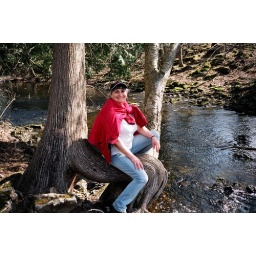
Maria sitting on a twisted tree trunk during a spring hike in Halton Hills